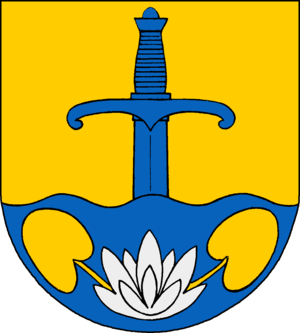
Salem est une commune allemande du Schleswig-Holstein, située dans l'arrondissement du duché de Lauenbourg, à six kilomètres au sud-est de la ville de Ratzebourg, près du lac Schaal. Salem fait partie de l'Amt Lauenburgische Seen qui regroupe 25 communes autour de Ratzebourg.